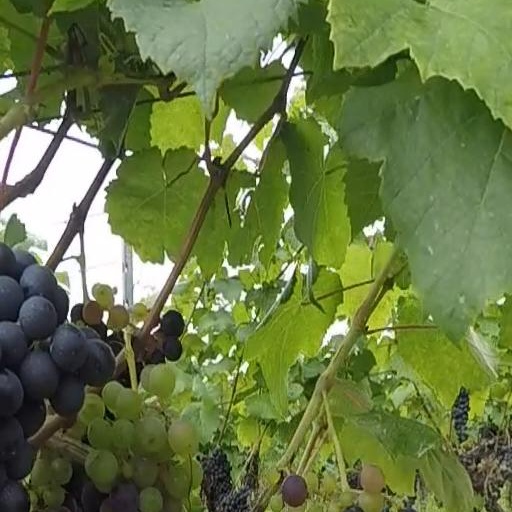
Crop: grape